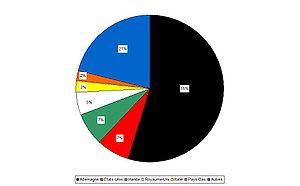
Origine des habitants de Delphos (Ohio - Etats-Unis)
Delphos est une ville des comtés d'Allen et Van Wert, dans l'État américain de l'Ohio.